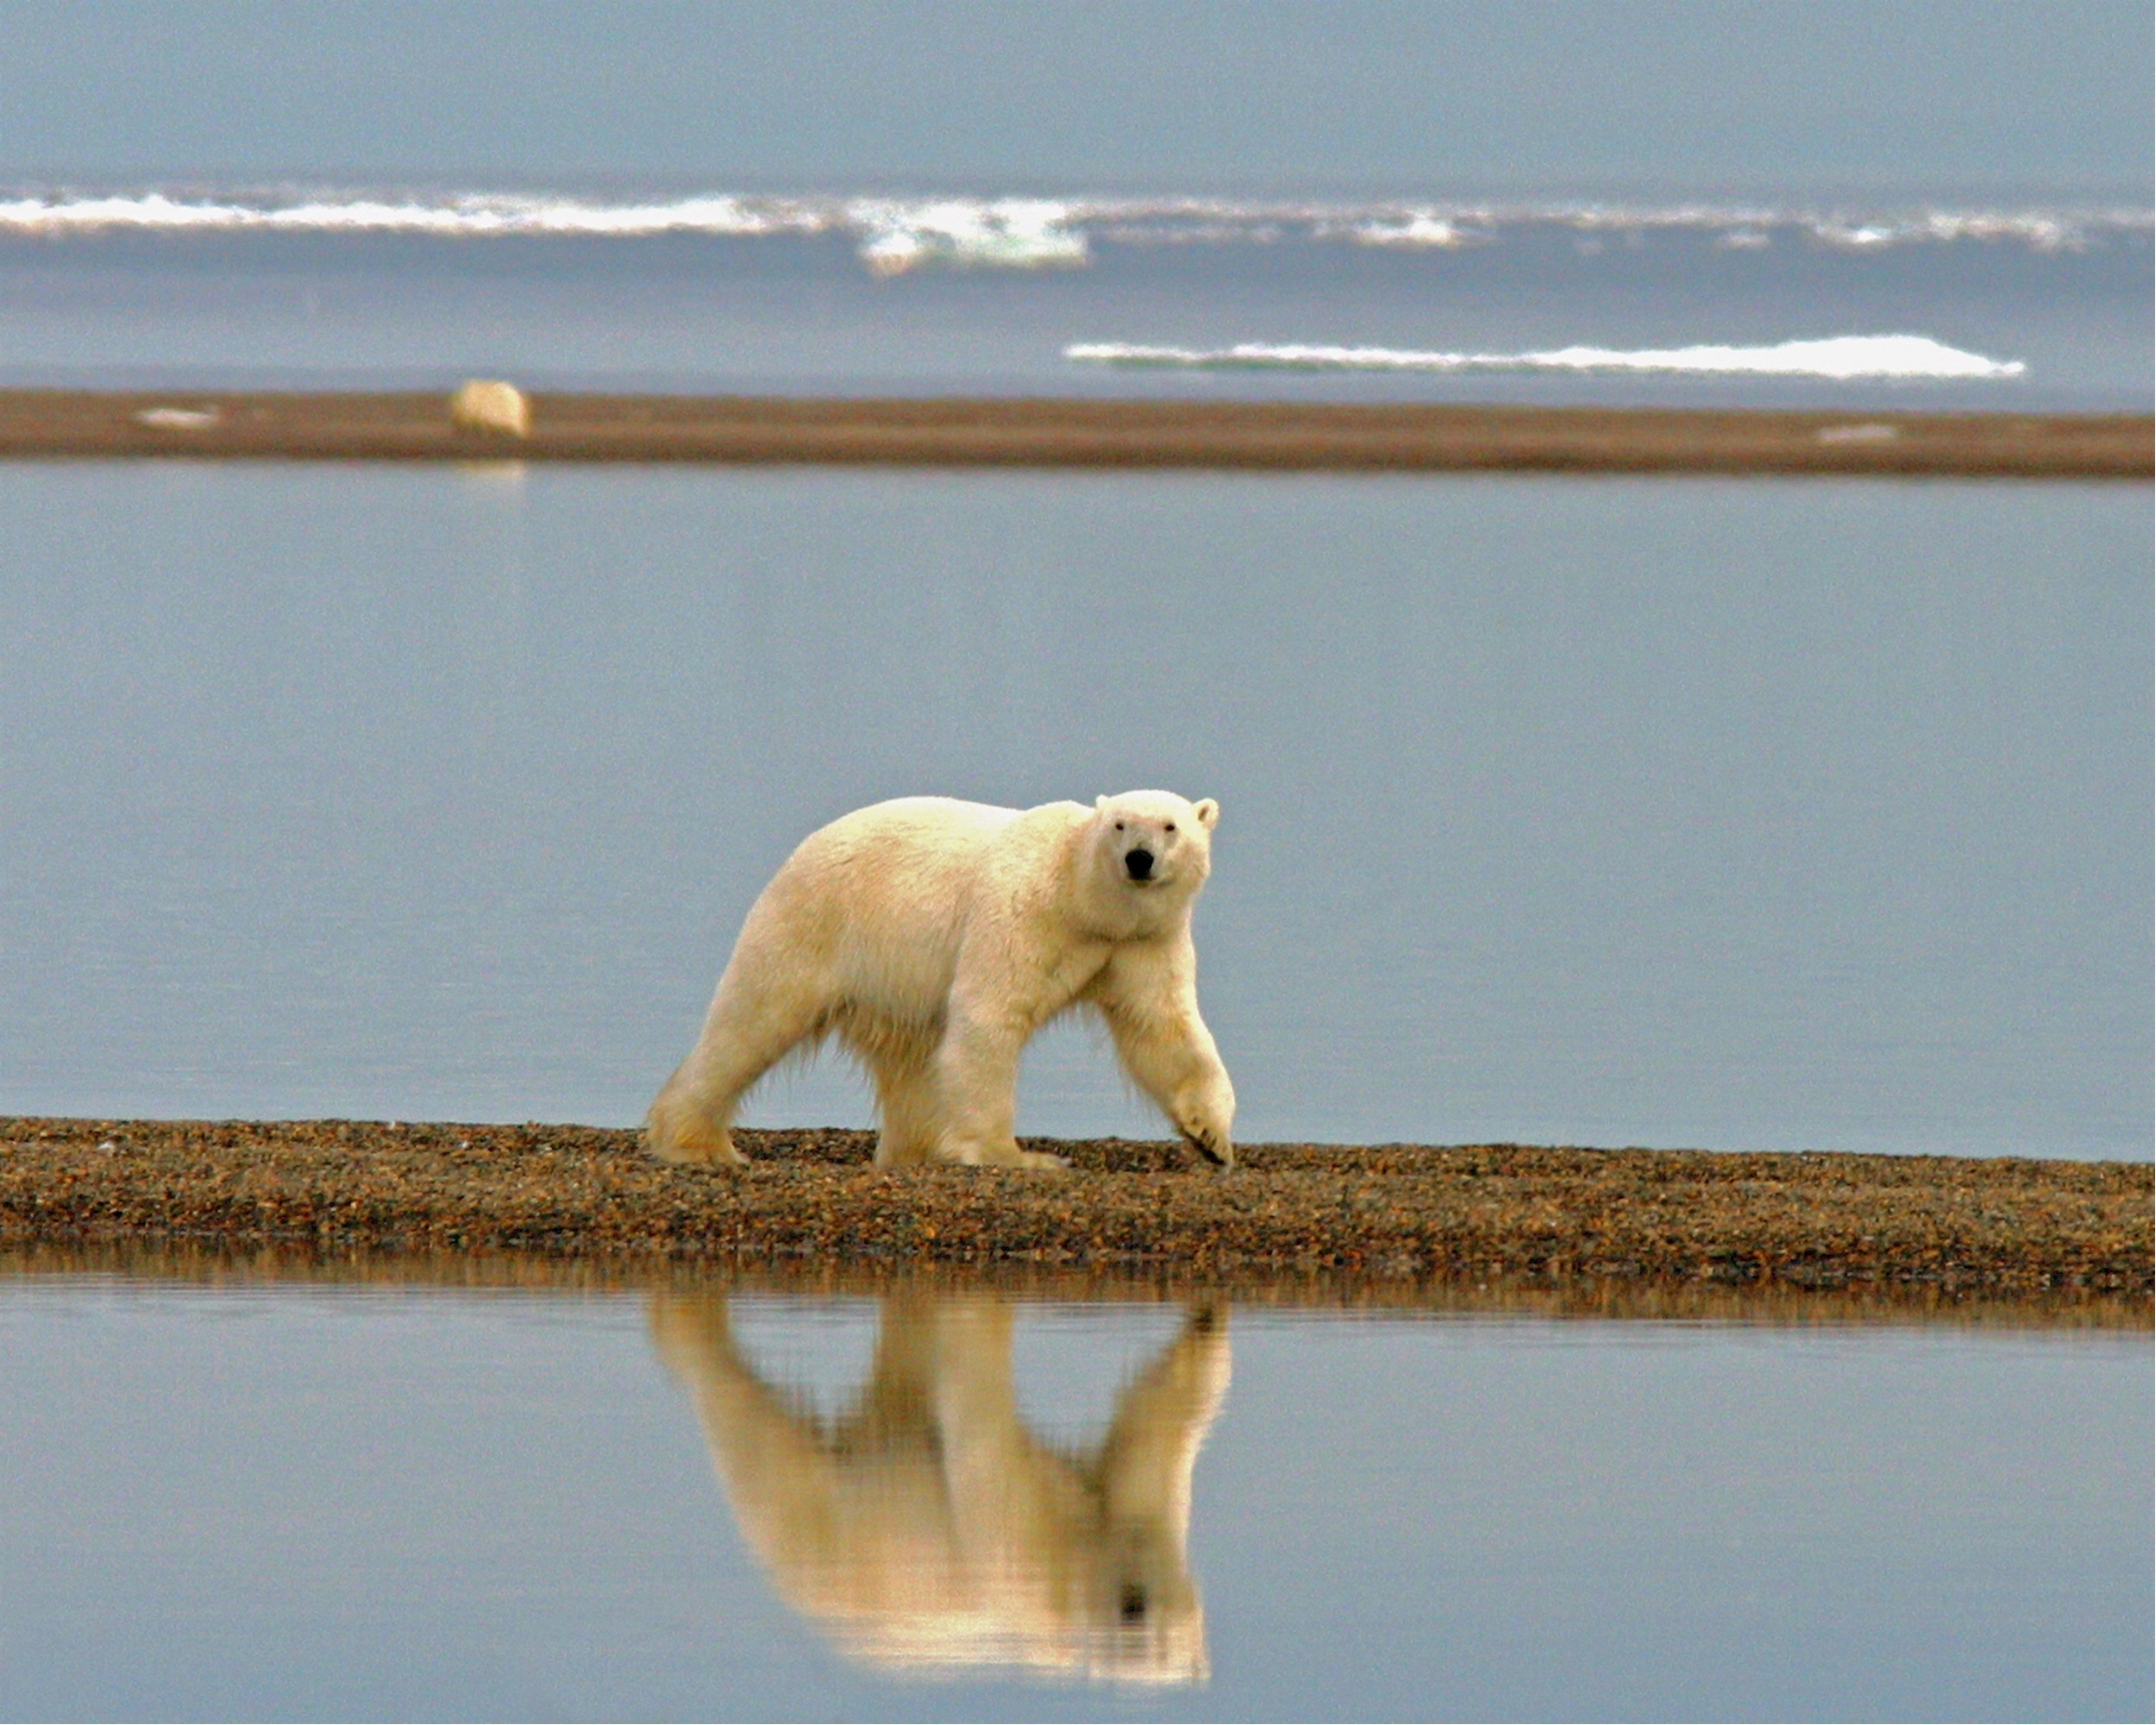
sea, water, wilderness, walking, cold, white, bear, wildlife, wild, fur, mammal, predator, arctic, fauna, polar bear, vertebrate, big, carnivore, usfws